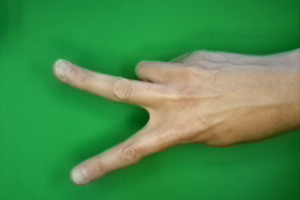
Label: scissors